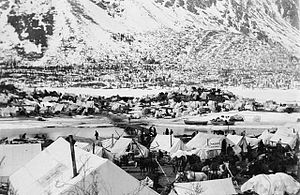
Guldfeber
Guldgraverlejr ved Yukonfloden
Guldfeber er et udtryk, der dækker de hektiske aktiviteter omkring søgning efter guld, som især meddelelser om nye guldfund har givet anledning til. I Canada og USA var der adskillige tilfælde af guldfeber i det 19. århundrede, først i Appalacherne, senere i Sierra Nevada og andre dele af British Columbia og i Rocky Mountains. Tilsvarende tilfælde af guldfeber kendes fra samme århundrede i Australien, på New Zealand og i Sydafrika.